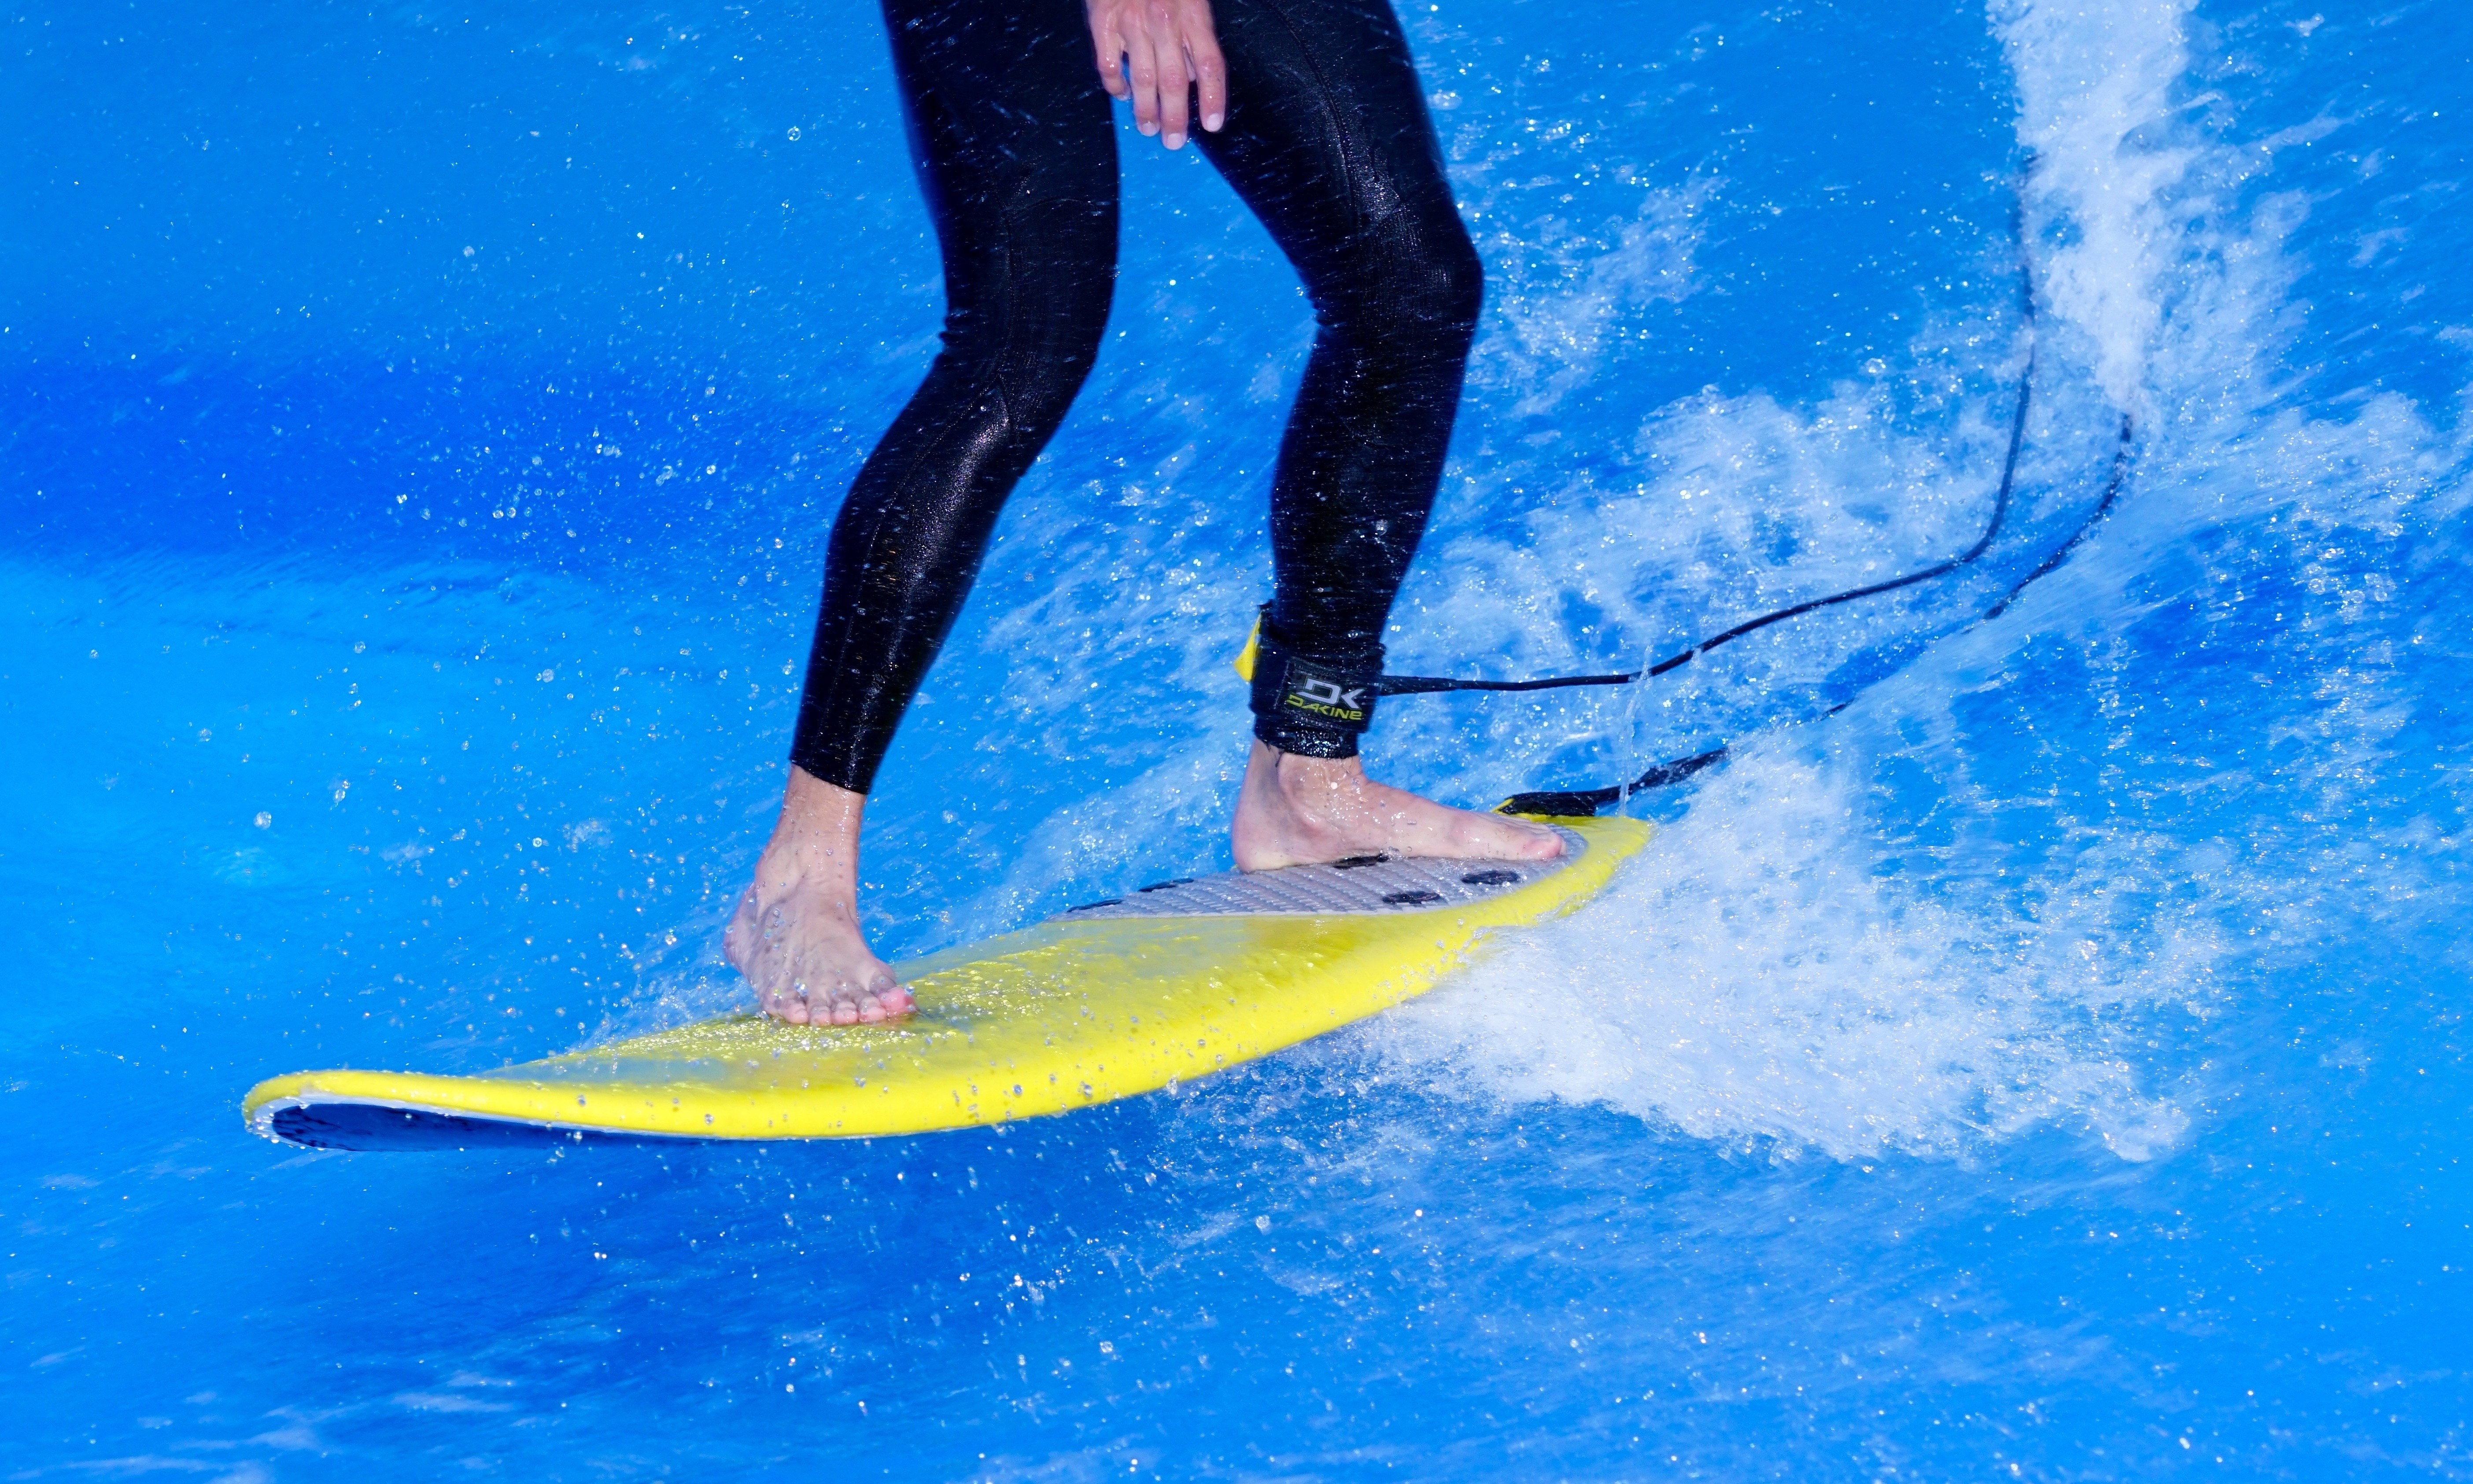
wave, surf, surfing, paddle, sailing, balance, surfboard, extreme sport, skill, fun, sports, courage, windsurfing, water sport, stand up paddle surfing, wind wave, surfing equipment and supplies, surface water sports